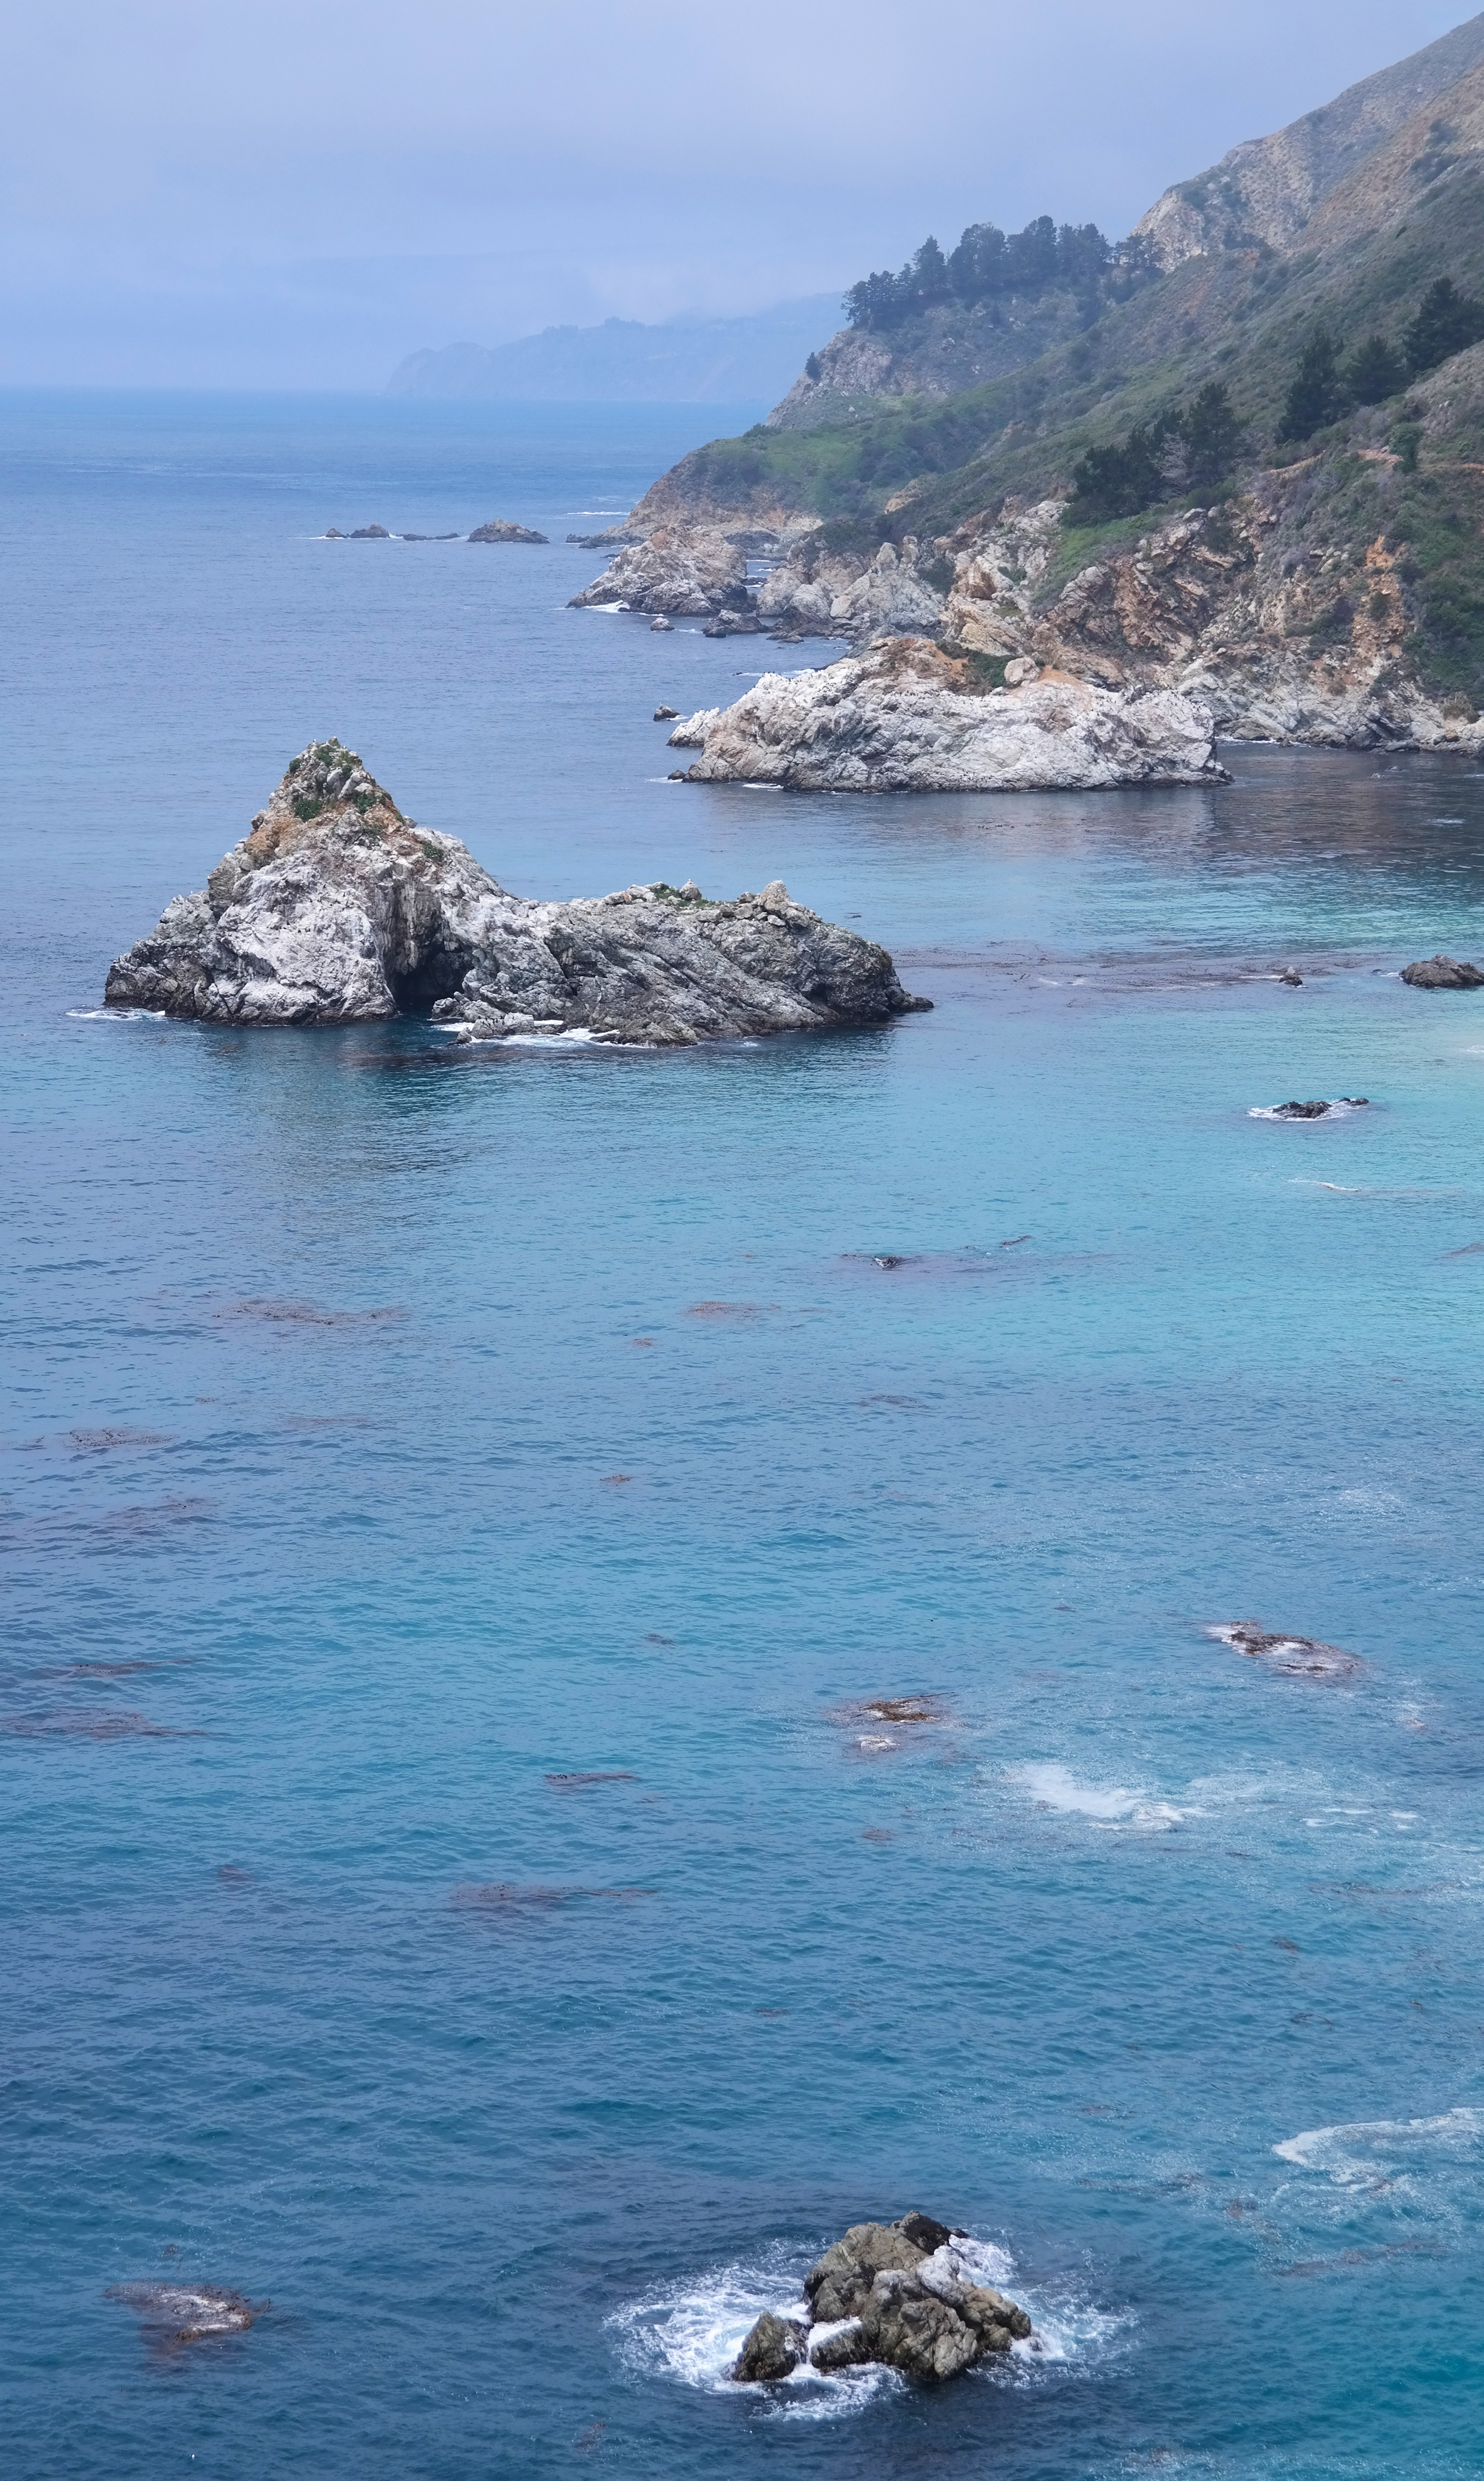
beach, sea, coast, water, rock, ocean, shore, wave, summer, vacation, cliff, cove, usa, bay, island, blue, terrain, california, body of water, rocks, cape, islet, landform, the pacific ocean, geographical feature, wind wave